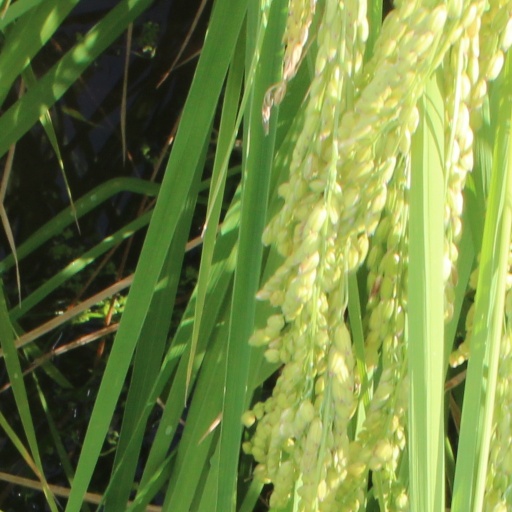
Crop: rice